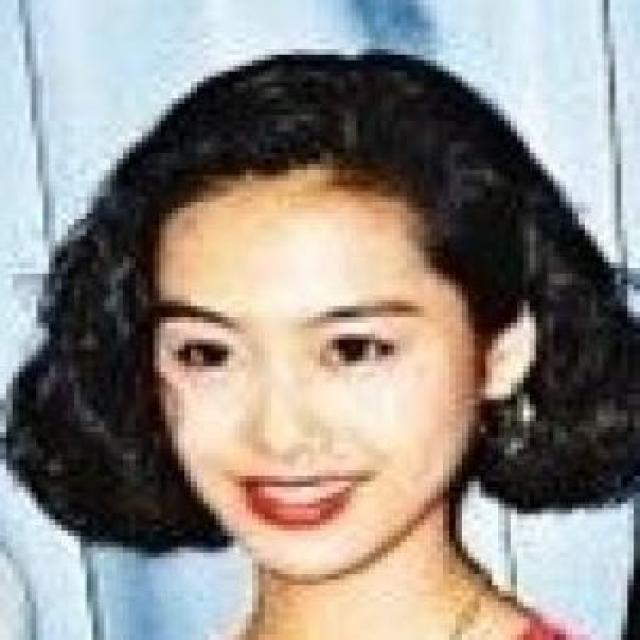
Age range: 21-44